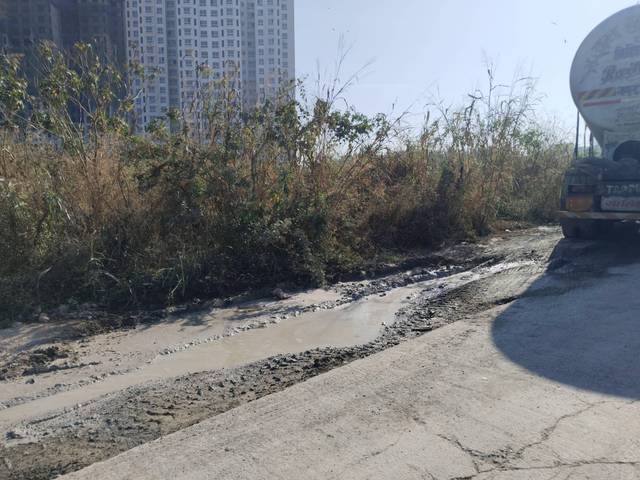
Region: India
Coordinates: 19.068, 72.911